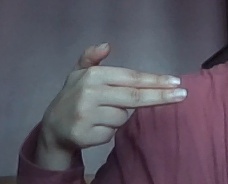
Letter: ghain